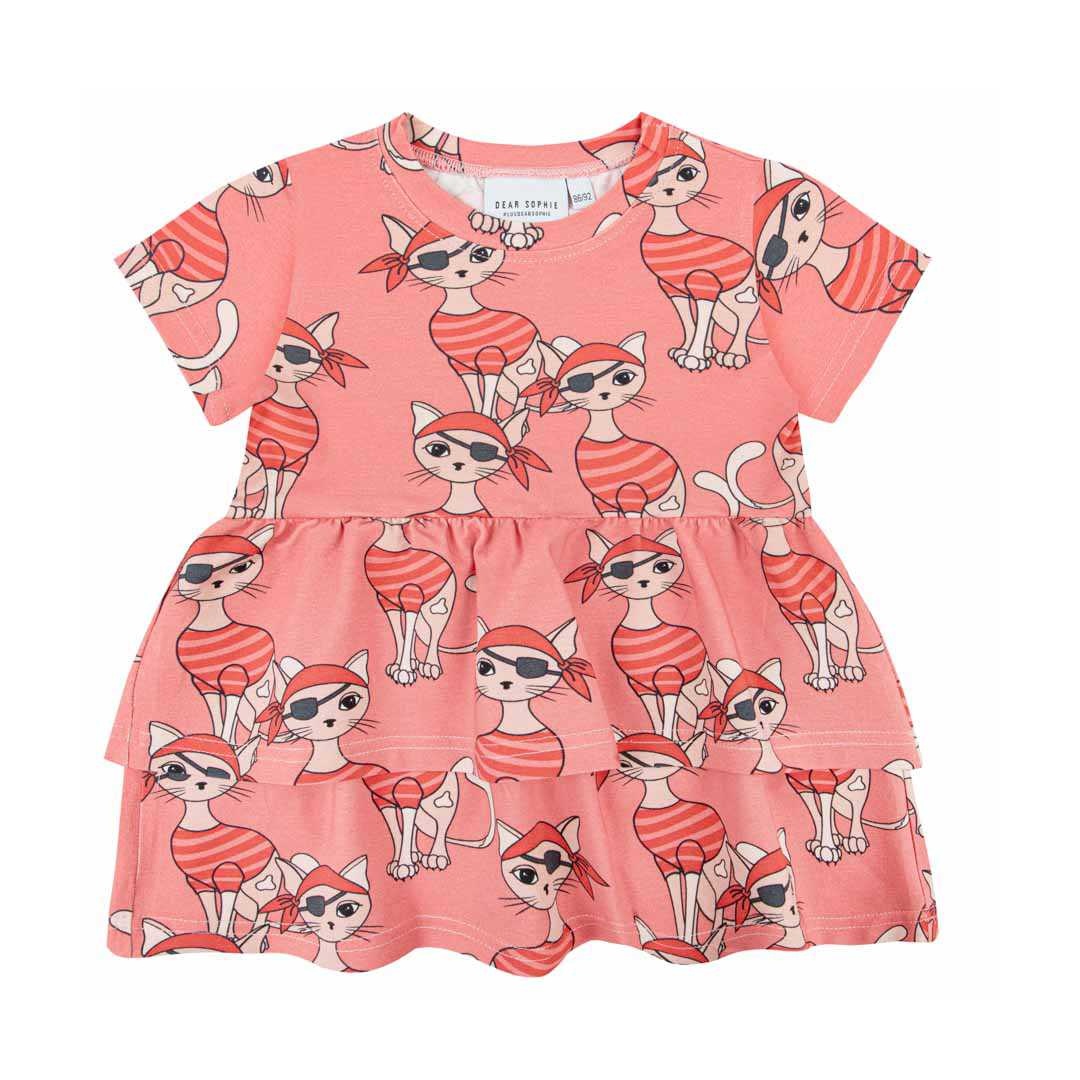
PIRACAT CORAL | WAVE TUNIC
Brand: DEAR SOPHIE
Beautiful, girly tunic with frills, perfect to be worn as a dress or together with our leggings or shorts. Great for all occasions from playtime in park to fancy party with other little princesses. Unique prints applied to the clothes using the digital printing technique. Fabric made of soft organic cotton yarn. Such cotton is more delicate and perfect for little allergy sufferers. Fabric : 95% organic cotton, 5% elastane Weight: 200g
Category: Apparel & Accessories > Clothing > Baby & Toddler Clothing > Baby & Toddler Tops > Tunics